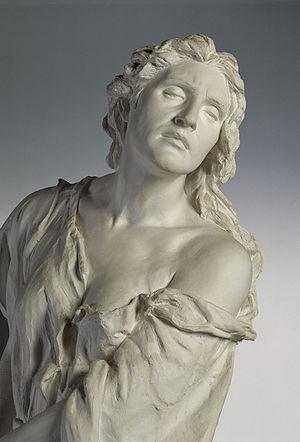
Franzisca Bernadina Wilhelmina Elisabeth Ney est une célèbre sculptrice américaine d'origine allemande qui a passé la première moitié de sa vie et de sa carrière en Europe, produisant des portraits de chefs célèbres tels que Otto von Bismarck, Giuseppe Garibaldi et le roi Georges V de Hanovre. À l'âge de 39 ans, elle a émigré au Texas avec son mari, Edmund Montgomery, et est devenue pionnière dans le développement de l'art. Parmi ses œuvres les plus connues au cours de son Texas période de la vie de taille de marbre chiffres de Sam Houston et Stephen F. Austin. Un groupe important de ses œuvres sont logés au Elisabet Ney Museum, situé dans sa maison et studio à Austin. D'autres travaux peuvent être trouvés au Capitole de l'État du Texas, au Capitole des États-Unis, et au Smithsonian American Art Museum.